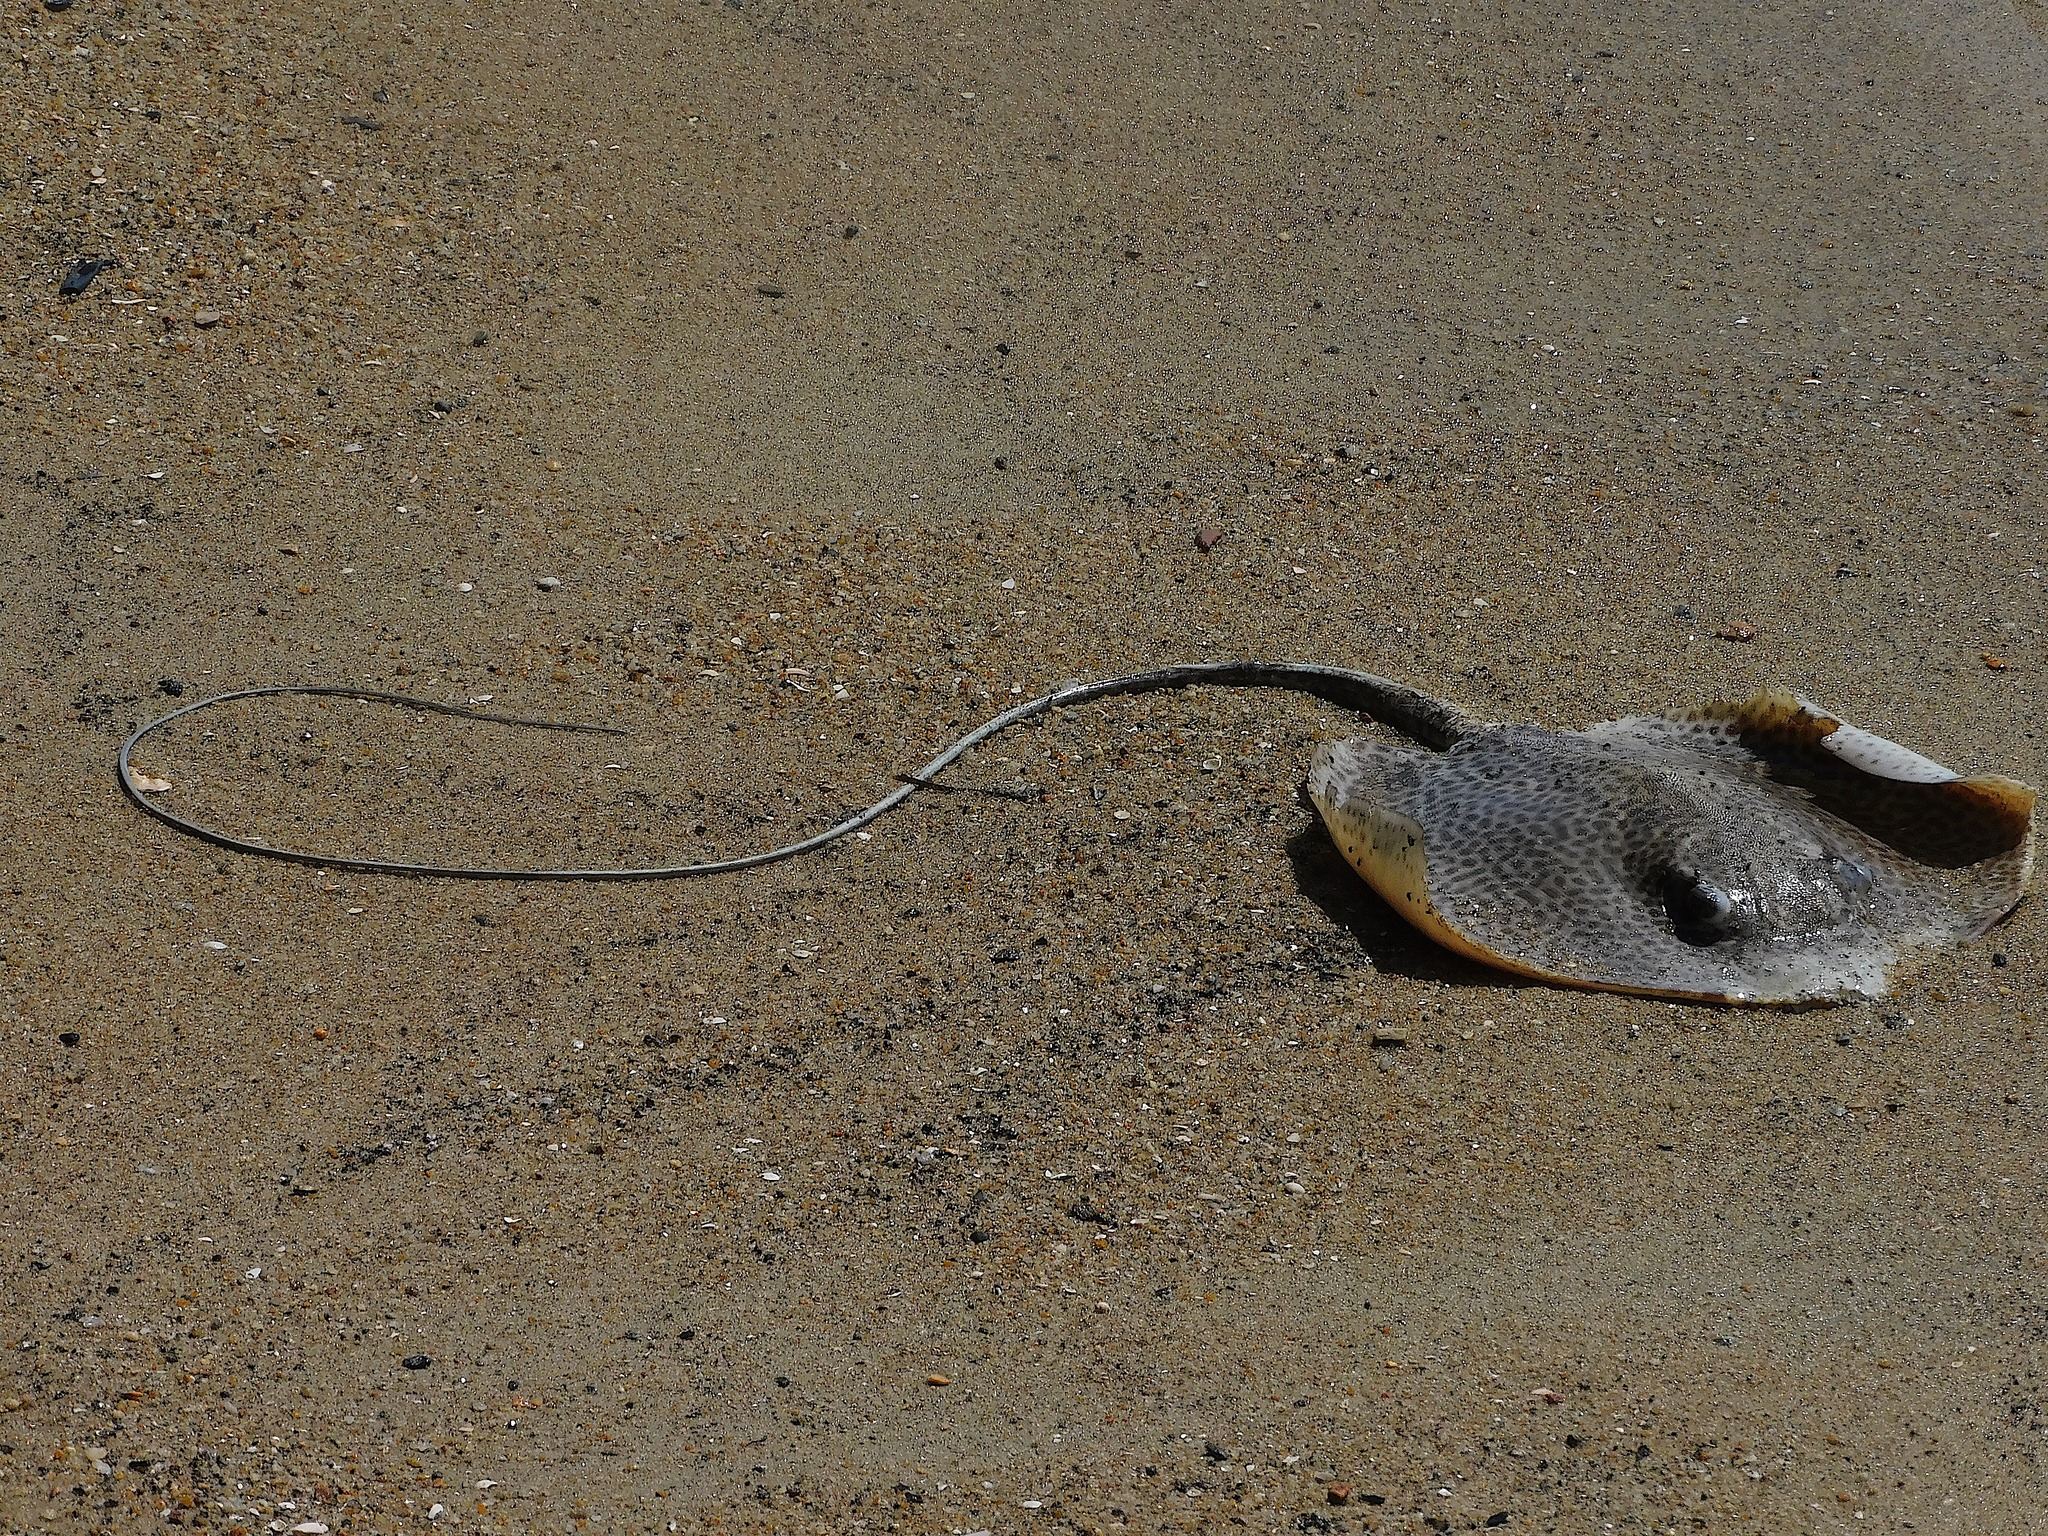
fish (species not among the labelled classes)